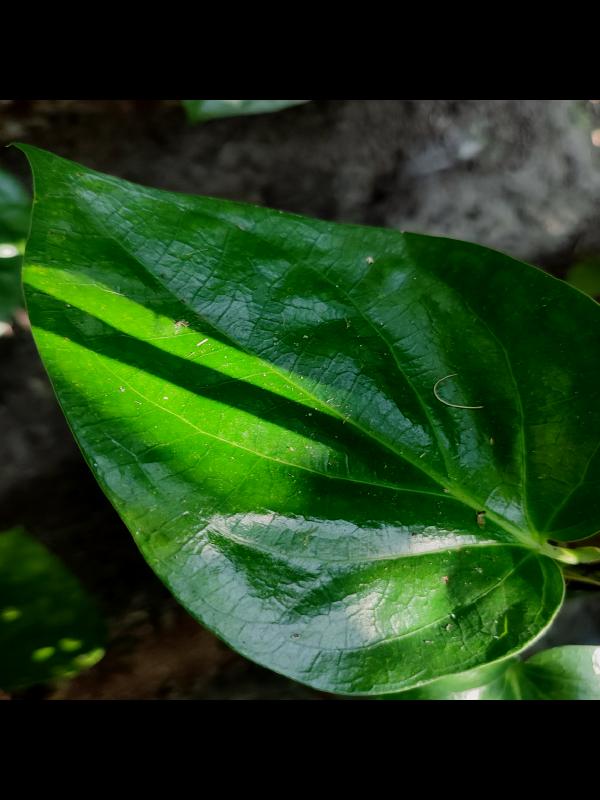
Label: Healthy_Leaf